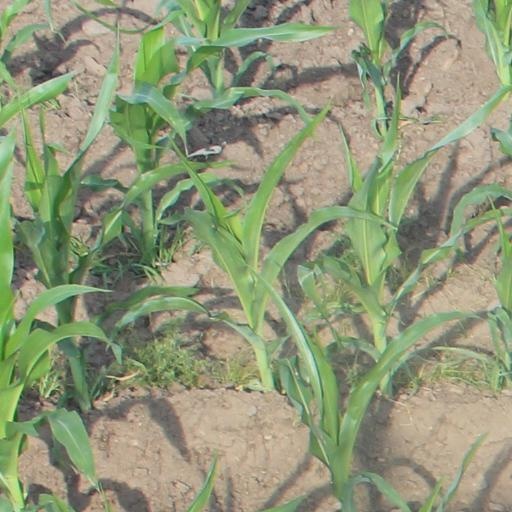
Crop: maize; corn